Beer in Switzerland

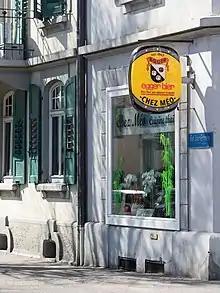
A restaurant sign advertising beer in Fribourg

Switzerland has a long tradition of brewing, with significant domestic beer production and a growing craft brewing sector.